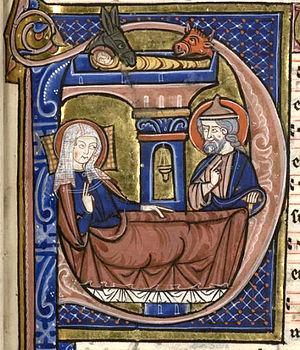
Graduel d'Aliénor - Nativité
Le Graduel de Fontevrault, dit d'Aliénor de Bretagne, est un manuscrit enluminé contenant les chants de l’année liturgique, à l’usage des religieux de l’ordre de abbaye de Fontevraud, maison-mère de l'Ordre de Fontevraud. Les armoiries d'Aliénor de Bretagne apparaissent sur les tranches, mais sont postérieures au manuscrit.